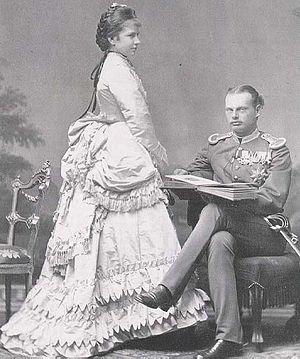
Gisèle Louise Marie de Habsbourg-Lorraine, archiduchesse d'Autriche et princesse de Bavière était la deuxième fille de l'empereur et roi François-Joseph Iᵉʳ d'Autriche et de son épouse Élisabeth de Wittelsbach, la célèbre Sissi.
Wiener Blut op. 354 ou Viennese Spirit ou Viennese Blood de Johann Strauss II est une célèbre valse romantique viennoise pour orchestre symphonique, composée en 1873 pour un mariage princier de la maison de Habsbourg de l'Empire d'Autriche-Hongrie. Elle donne son nom à l'opérette Wiener Blut en trois actes, créée à Vienne en 1899, et fait partie de ses œuvres les plus célèbres, avec entre autres Le Beau Danube bleu de 1866, régulièrement jouées entre autres au concert du nouvel an à Vienne.